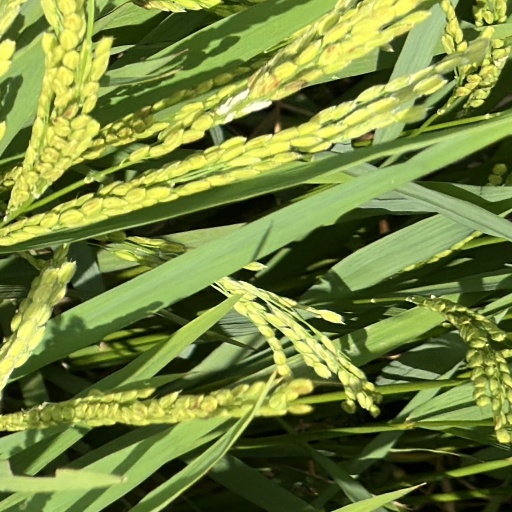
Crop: rice